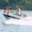
Label: ship